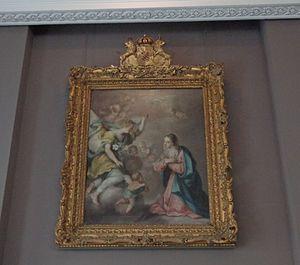
Chapelle de la clinique Sainte-Barbe, construite en 1877 par Eugène Petiti (1809-1883). Tableau L'Annonciation du peintre Ignaz Stern, offert en 1842 par le roi Louis I de Bavière pour décorer la chapelle précédente